Geography of Albania

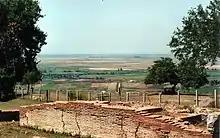
The Myzeqe plain, seen from the ancient city of Apollonia

Albania has a combination of a mediterranean climate and a continental climate, with four distinct seasons. The climatic conditions are highly variable and modified locally by altitude and latitude. Its climate is strongly influenced by the Mediterranean Sea in the west, and the mountains that raise in every corner around the country.